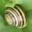
Label: snail